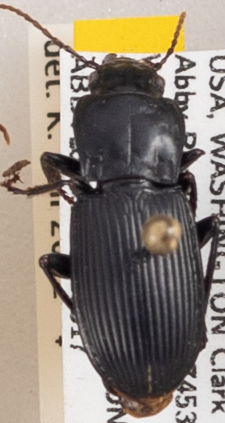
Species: Pterostichus herculaneus
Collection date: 2021-08-17
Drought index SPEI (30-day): -0.71
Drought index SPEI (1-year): -1.13
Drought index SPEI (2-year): -0.32